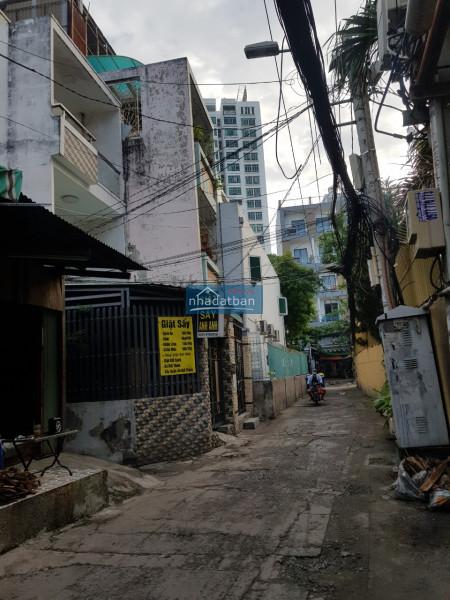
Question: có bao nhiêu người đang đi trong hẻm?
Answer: một